Clan Line

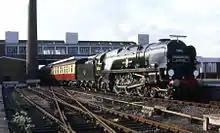
35028 "Clan Line"

It was one of the shipping companies commemorated by the Merchant Navy class of Southern Railway locomotives. Locomotive number 35028 built in 1948 carries the name "Clan Line" and is currently maintained in fully operational condition for hauling excursion trains on the UK's national railway system.